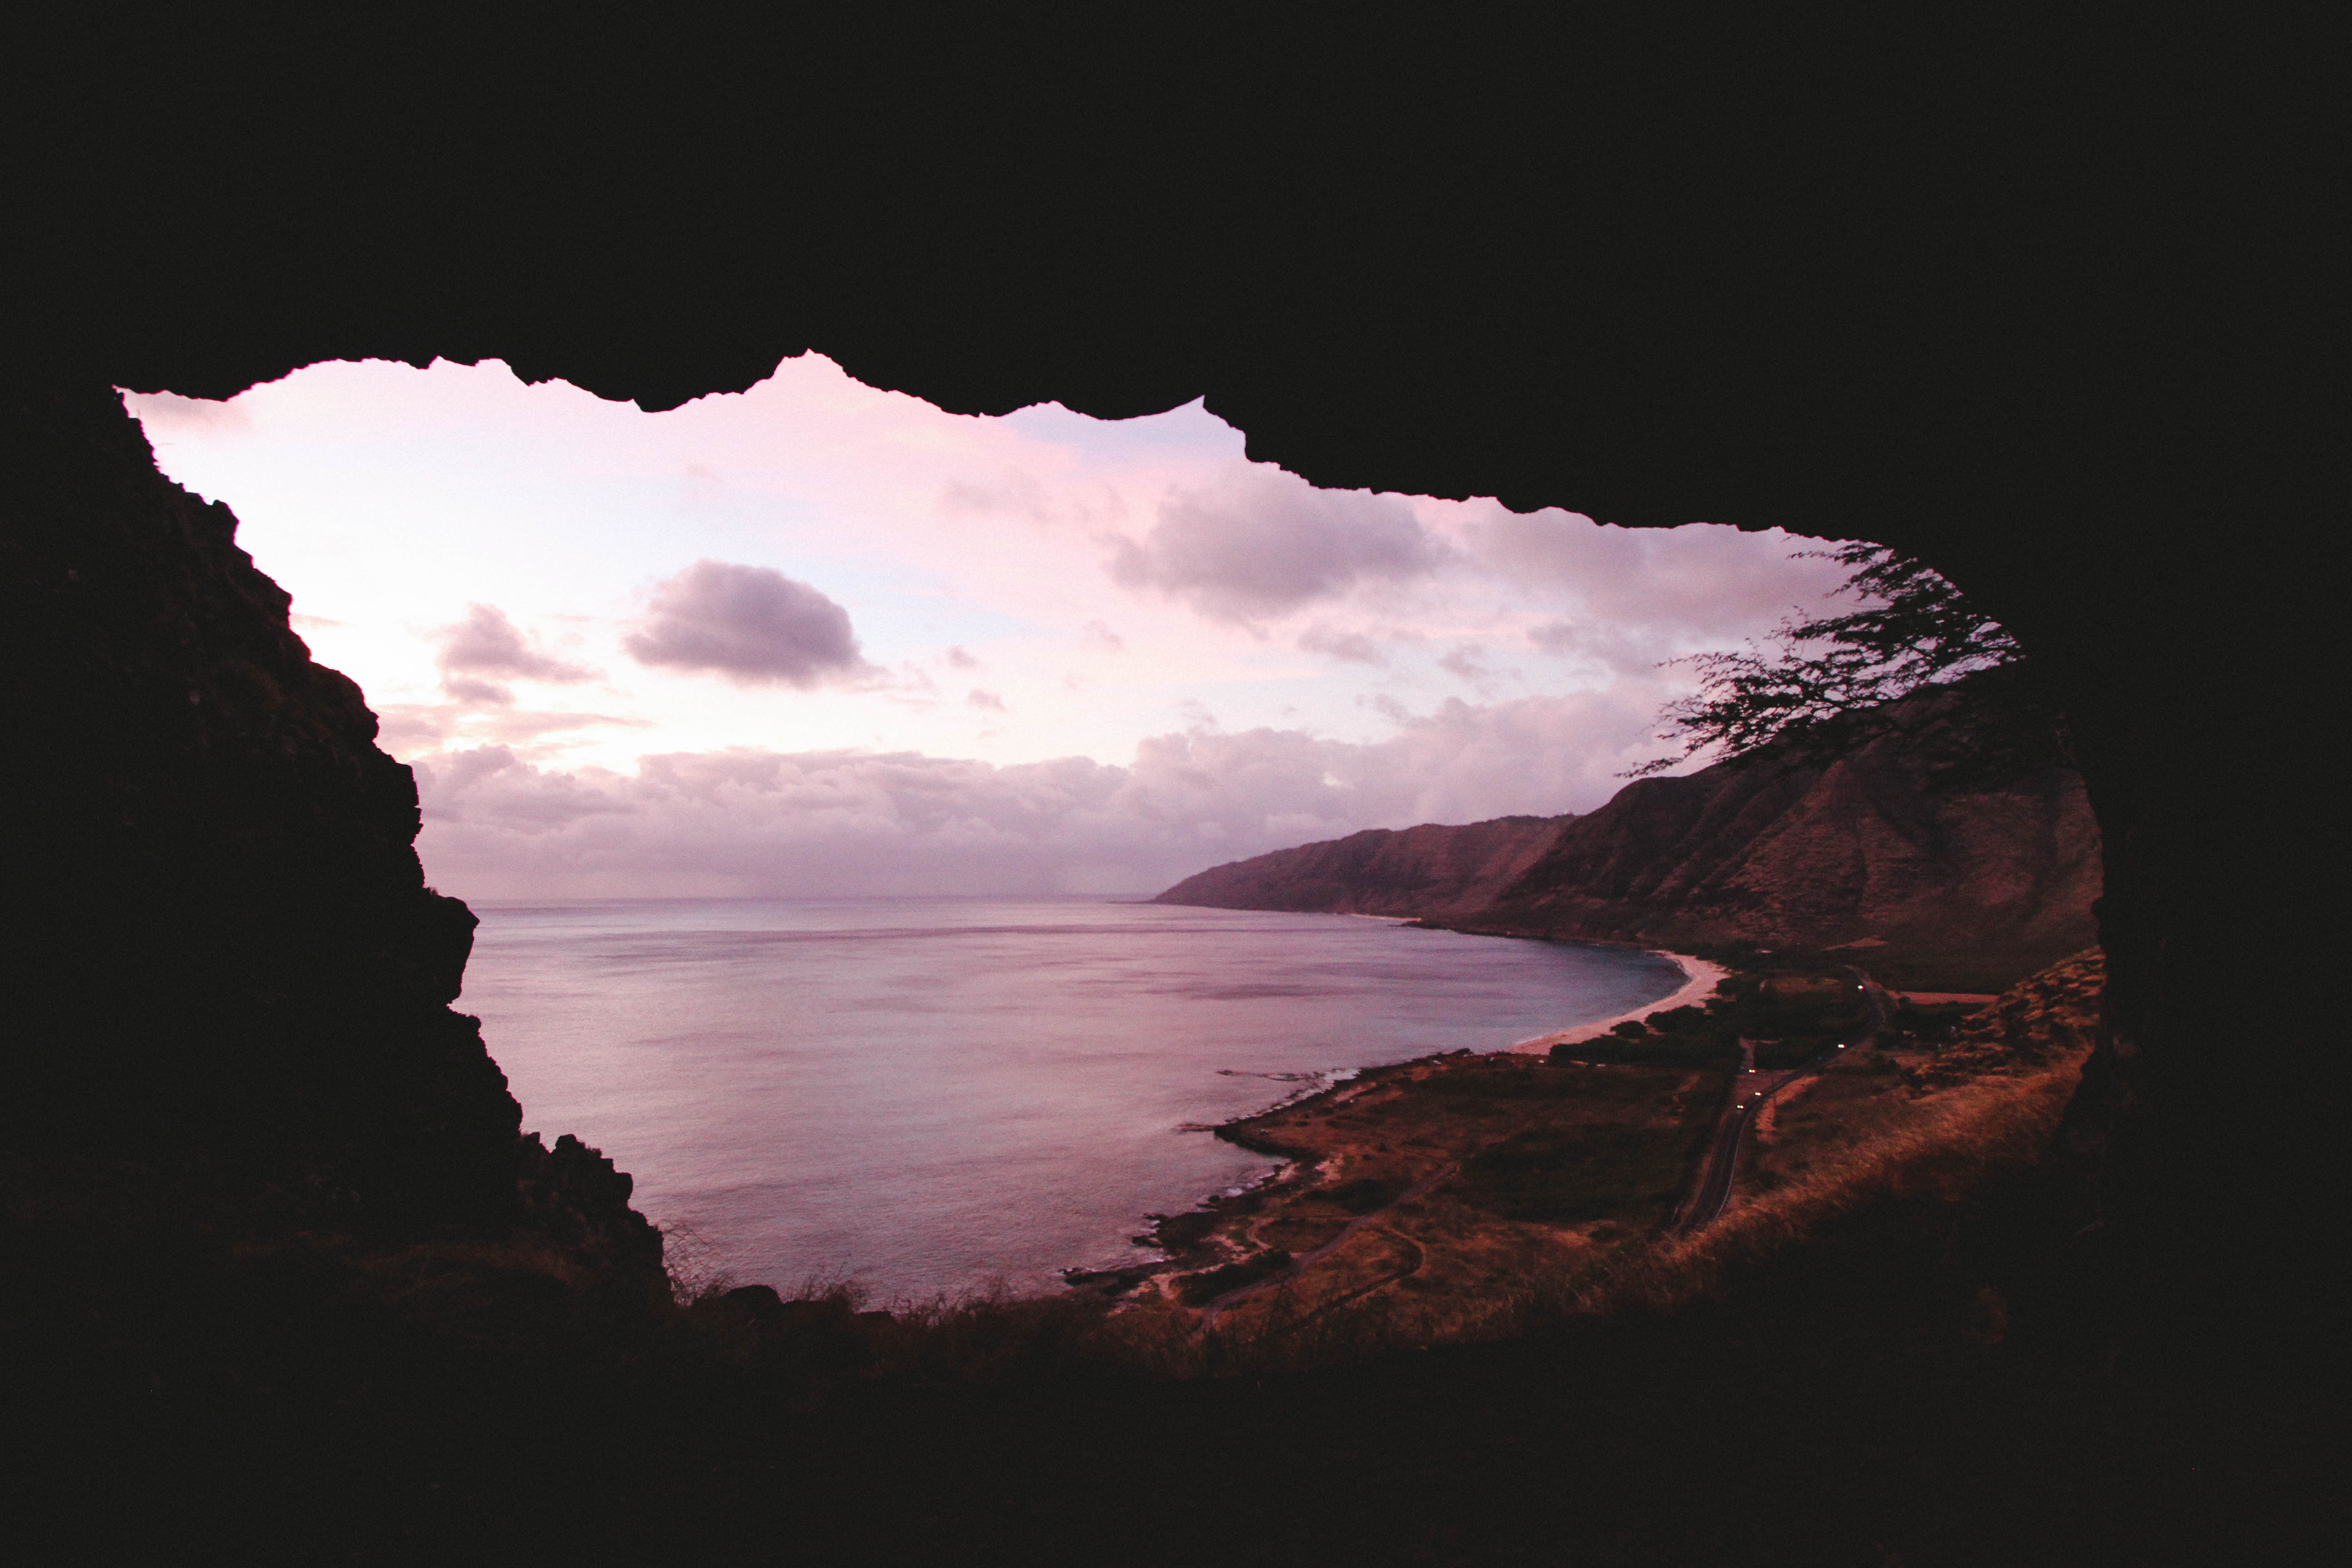
sea, water, nature, mountain, cloud, sky, sunrise, sunset, dawn, atmosphere, dusk, ice, cave, reflection, scenic, darkness, iceberg, moonlight, outdoors, atmospheric phenomenon